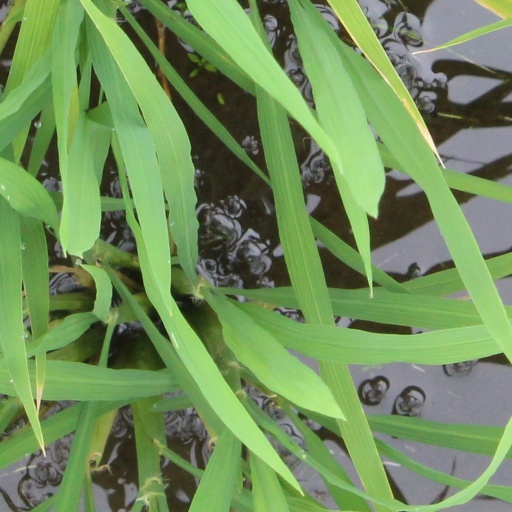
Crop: rice